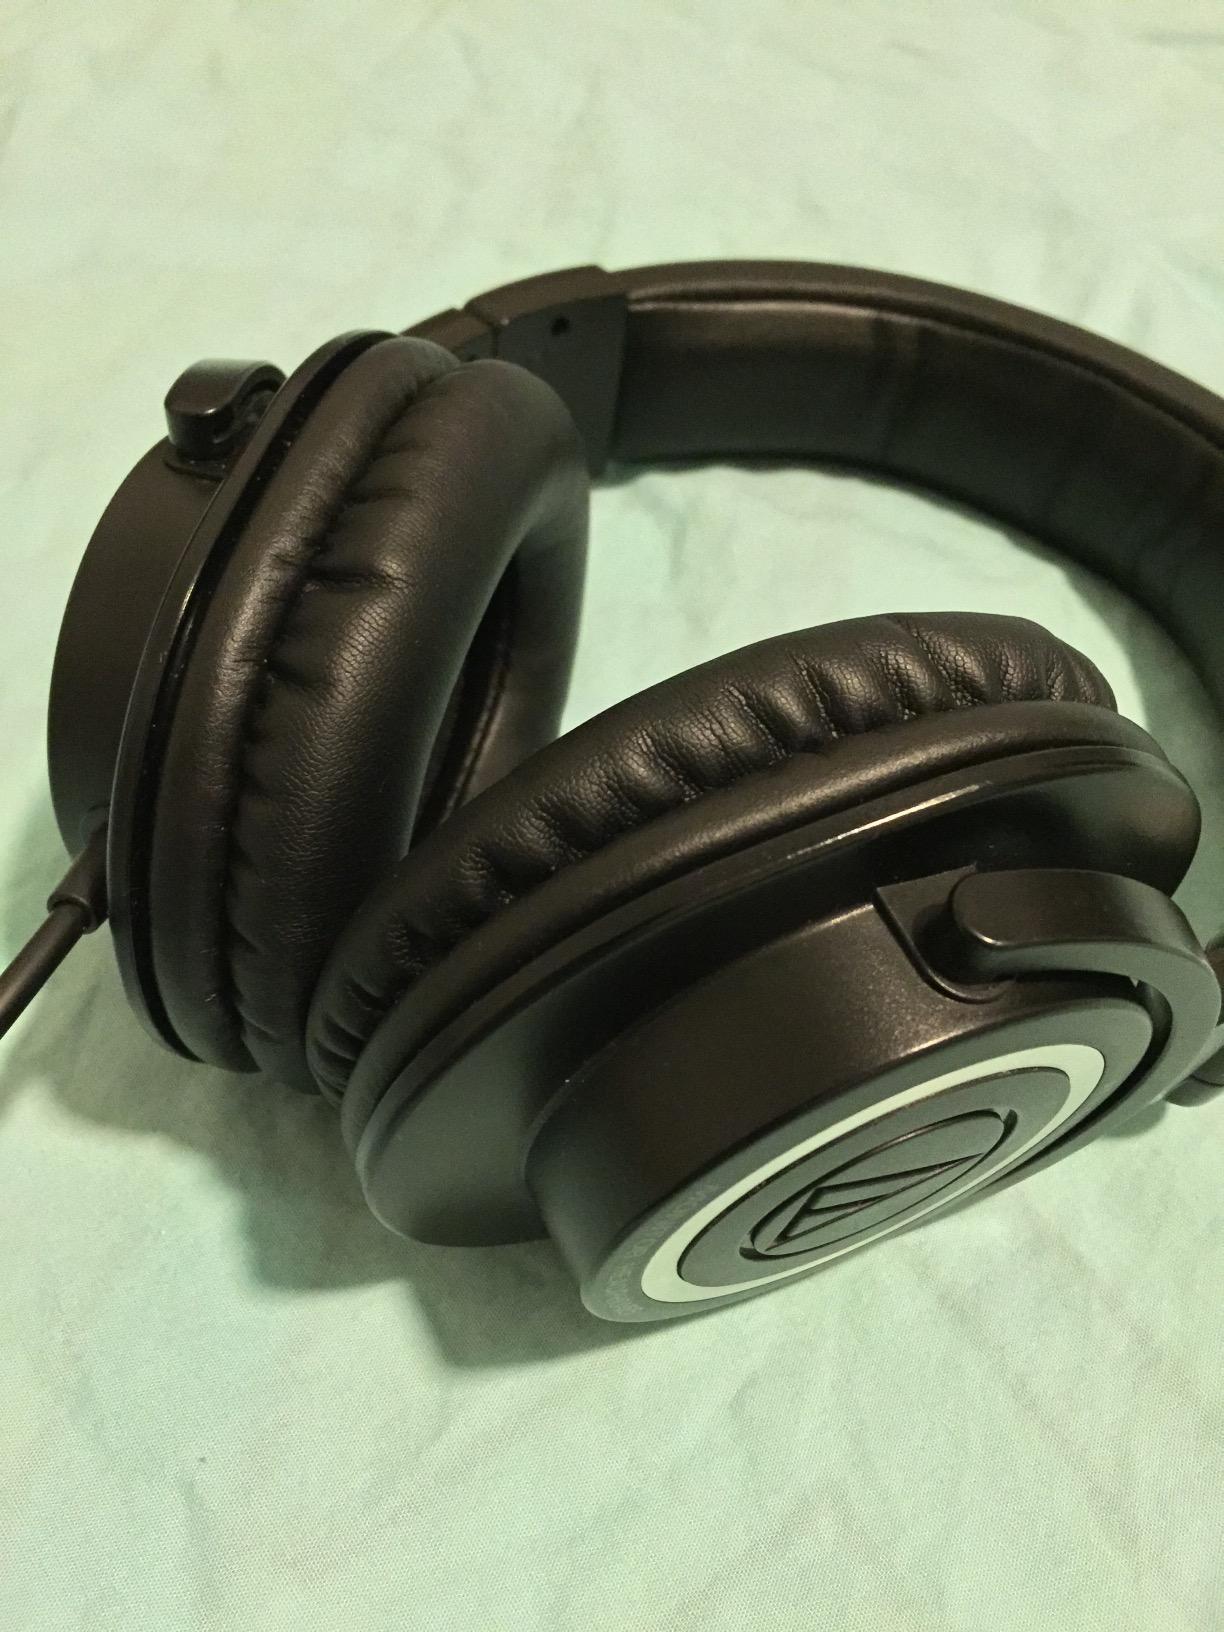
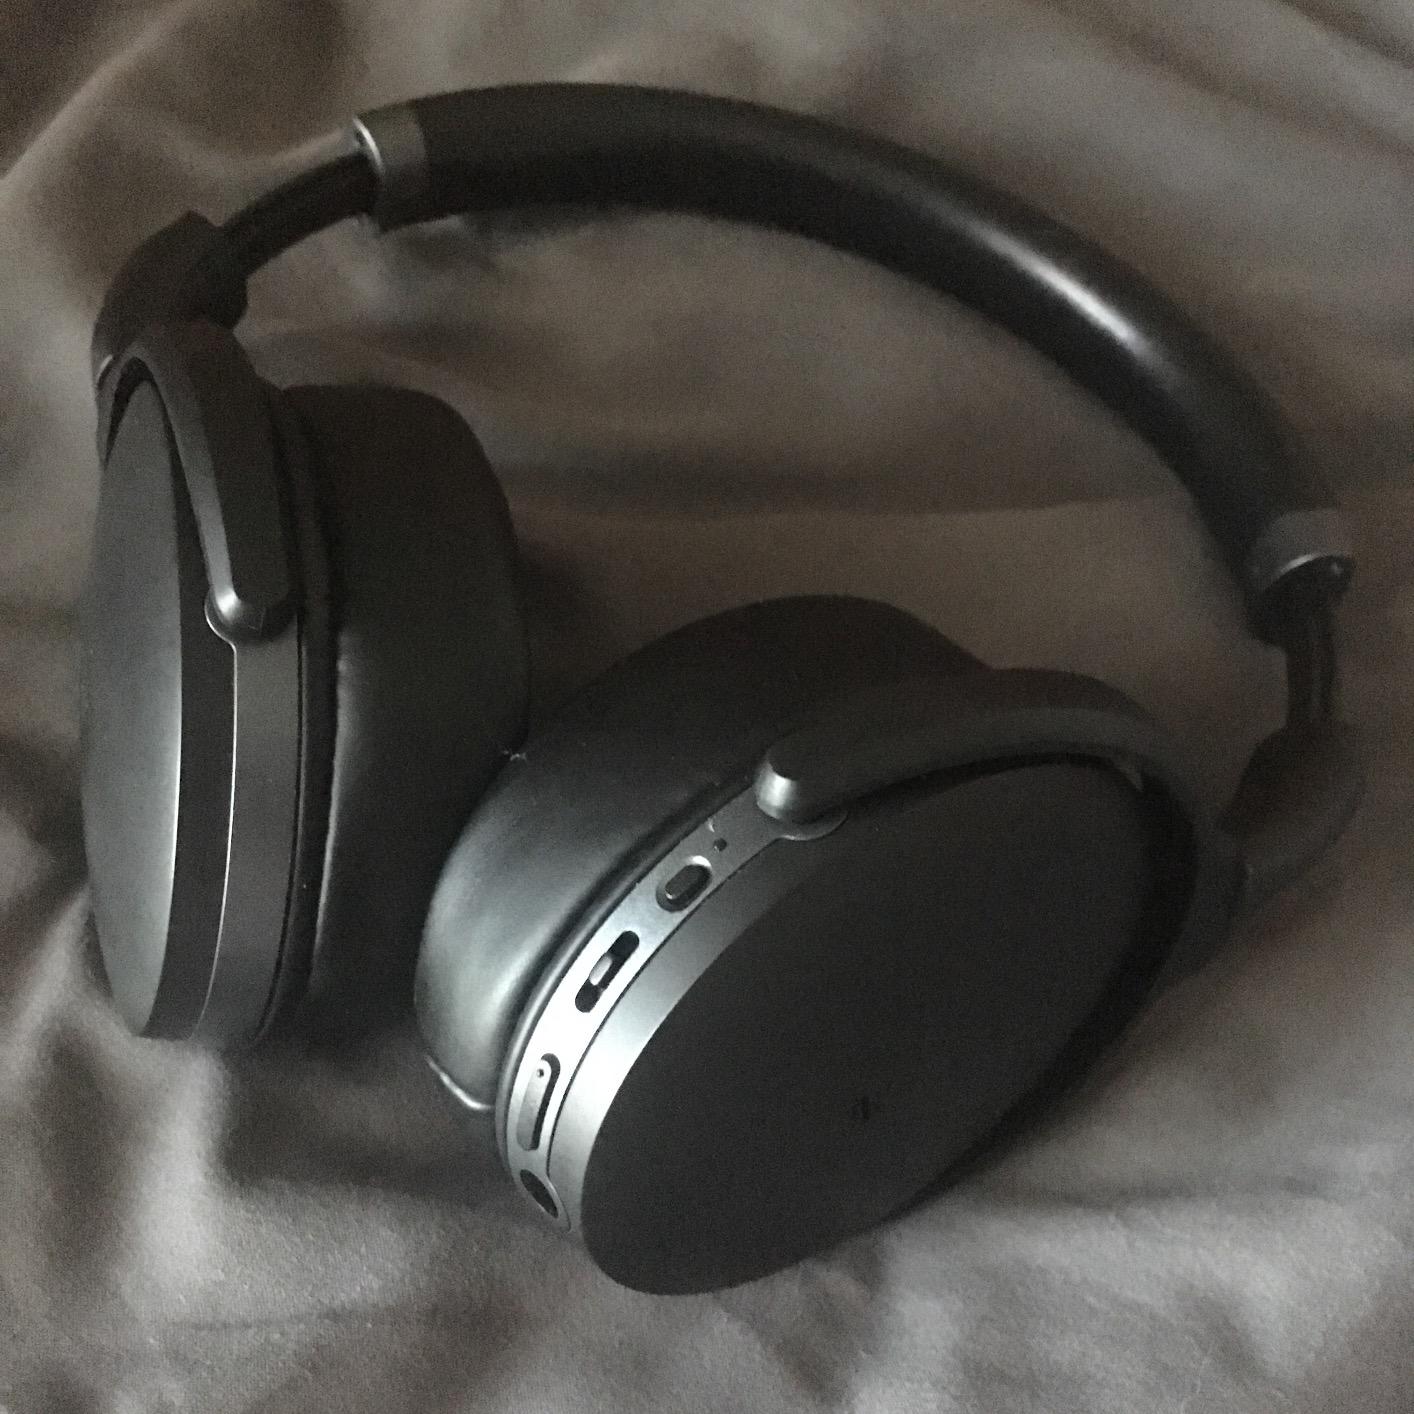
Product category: headphones
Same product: no